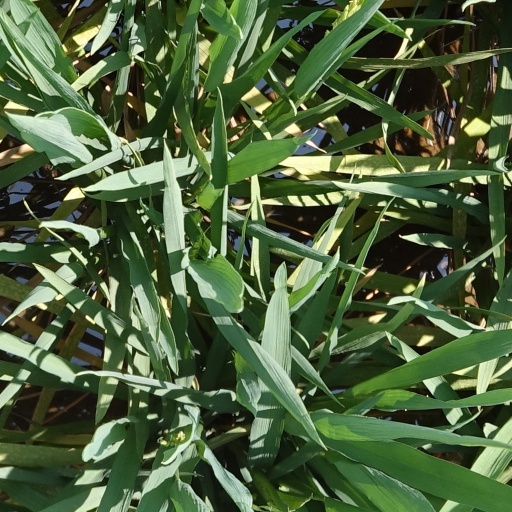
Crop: rice